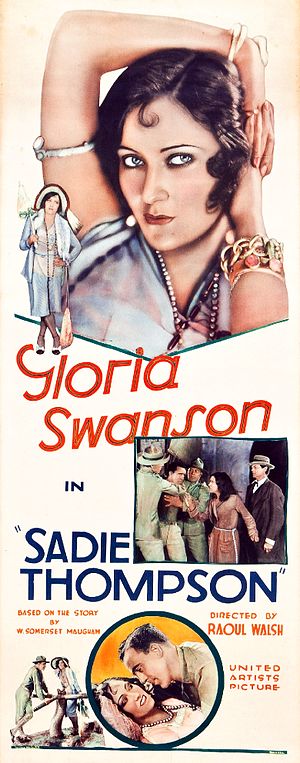
Sadie (film)
Plakat
"Sadie er en amerikansk stumfilm, der fortæller historien om en ""falden kvinde"", der kommer til Pago Pago på øen Tutuila at starte et nyt liv, men støder på en nidkær missionær, der ønsker at tvinge hende tilbage til hendes tidligere liv i San Francisco.